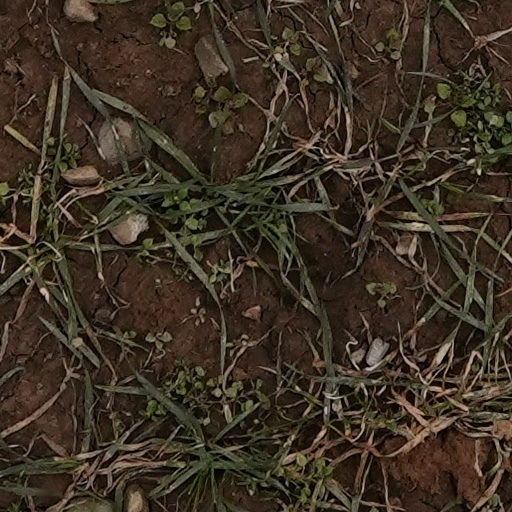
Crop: wheat